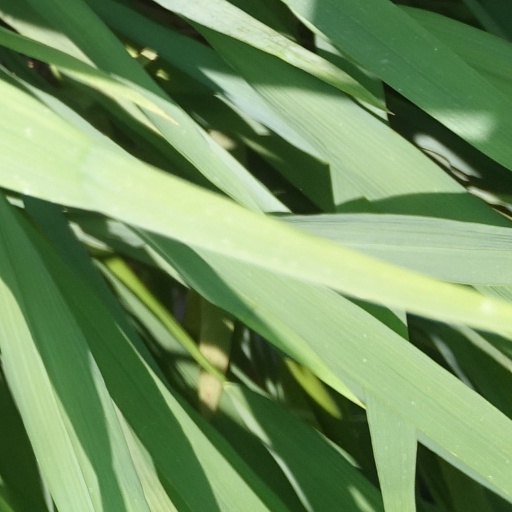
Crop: rice